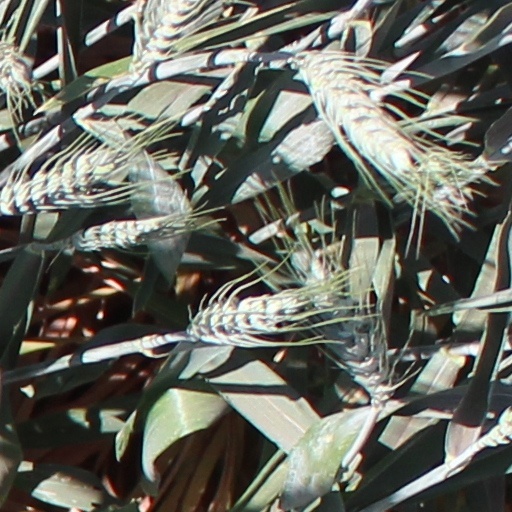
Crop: wheat